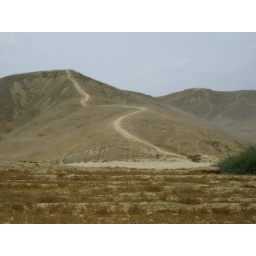
The sand mountains around our school